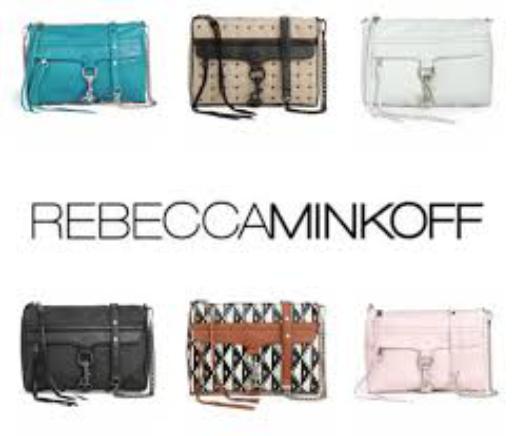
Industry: Clothes